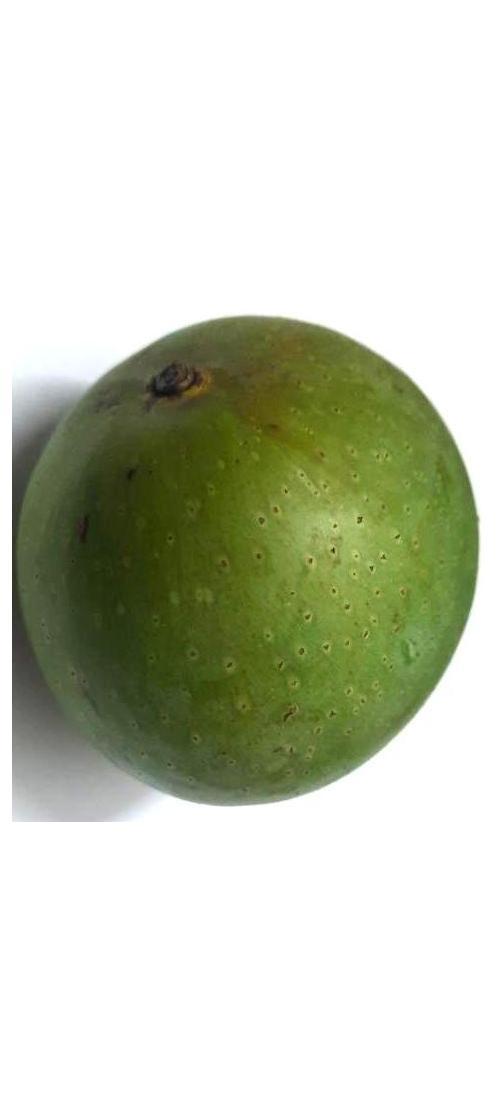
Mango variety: Ashshina Zhinuk